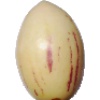
Label: pepino